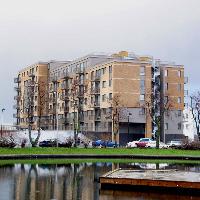
Weather: cloudy or overcast